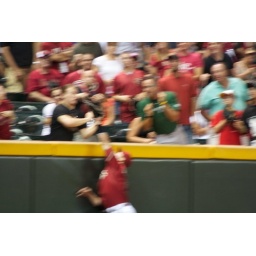
The fan in the black shirt actually took the ball right out of the fielders glove giving the Mets a home run.